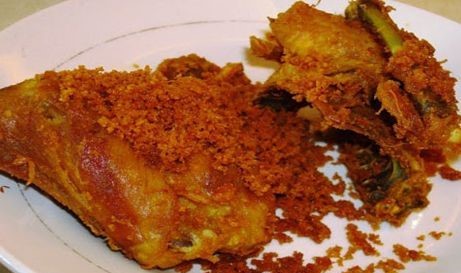
Label: ayam_goreng